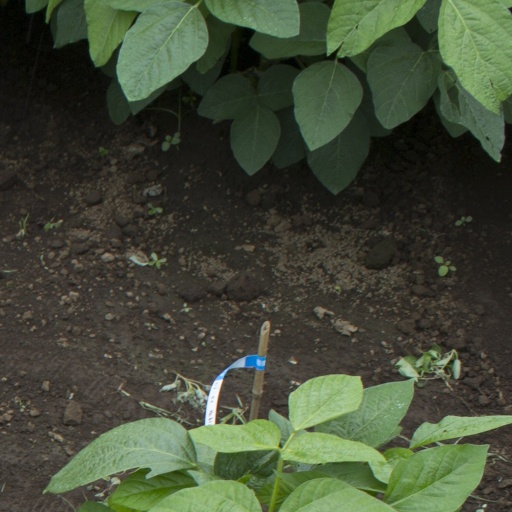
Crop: soybean